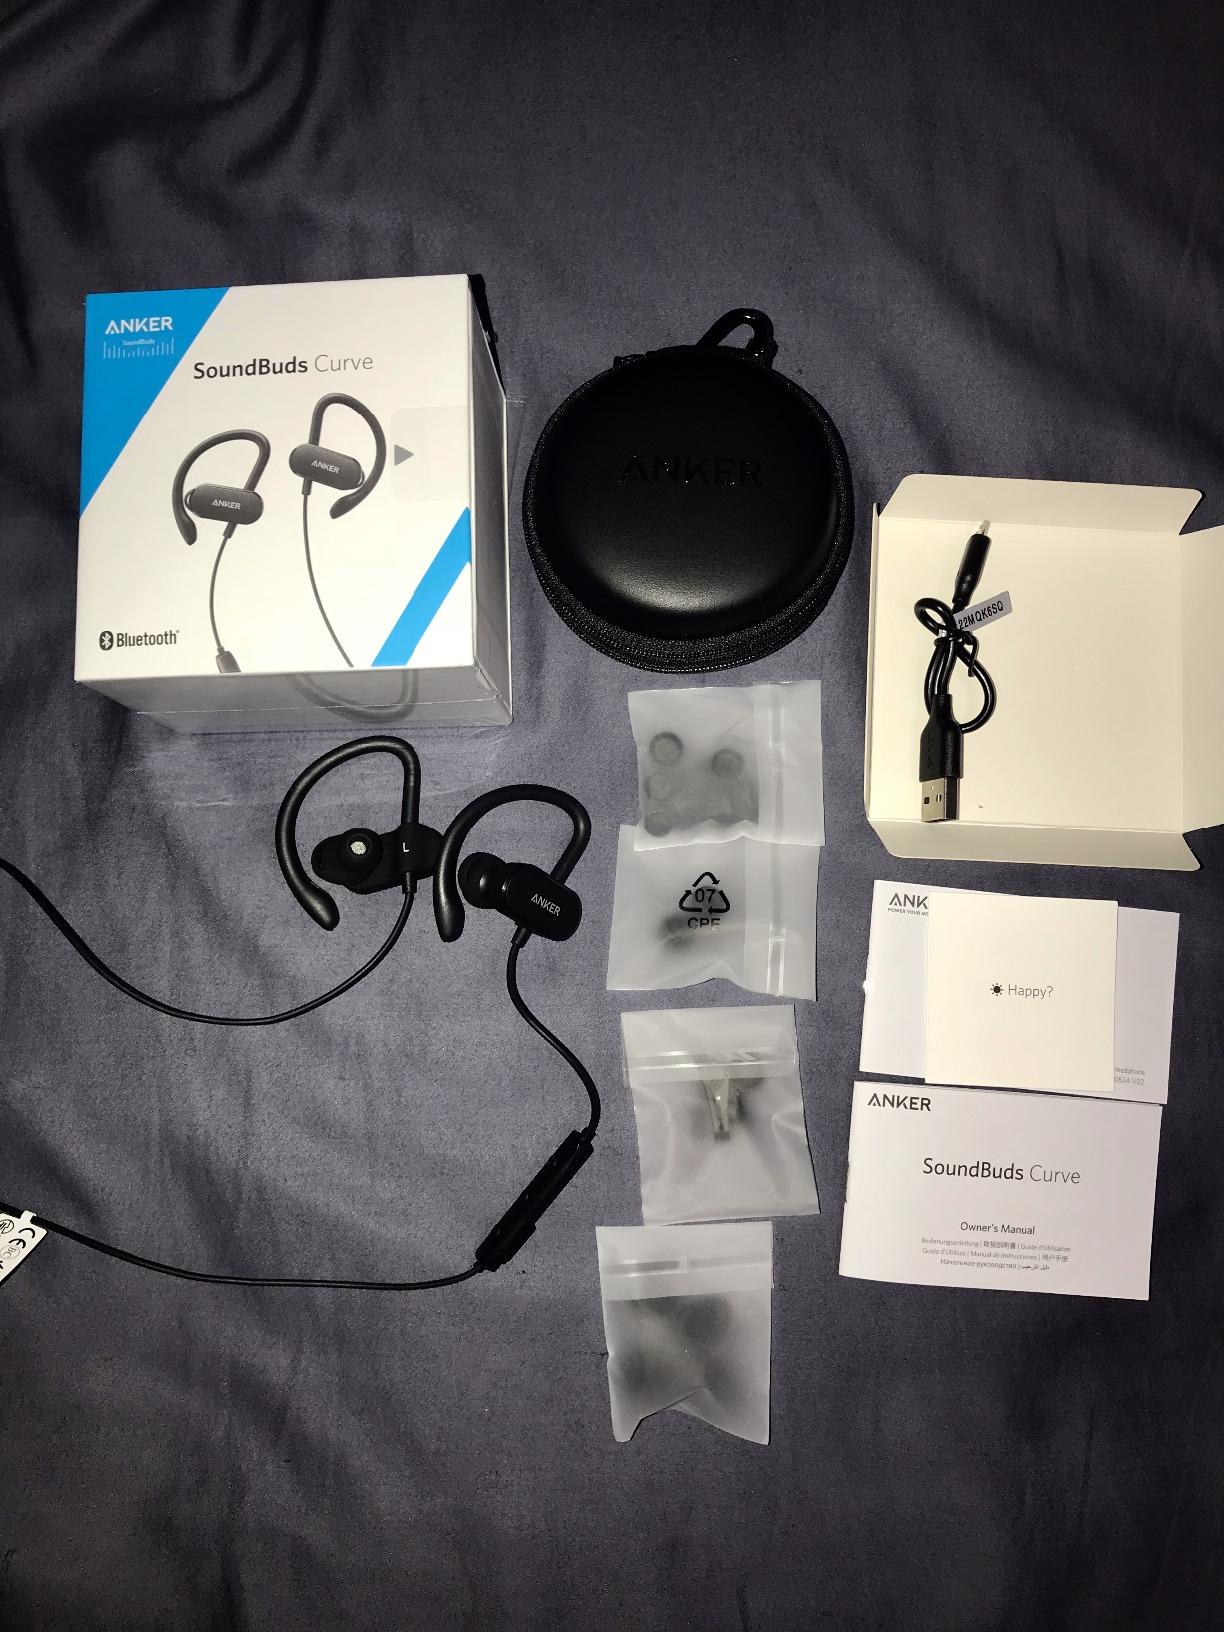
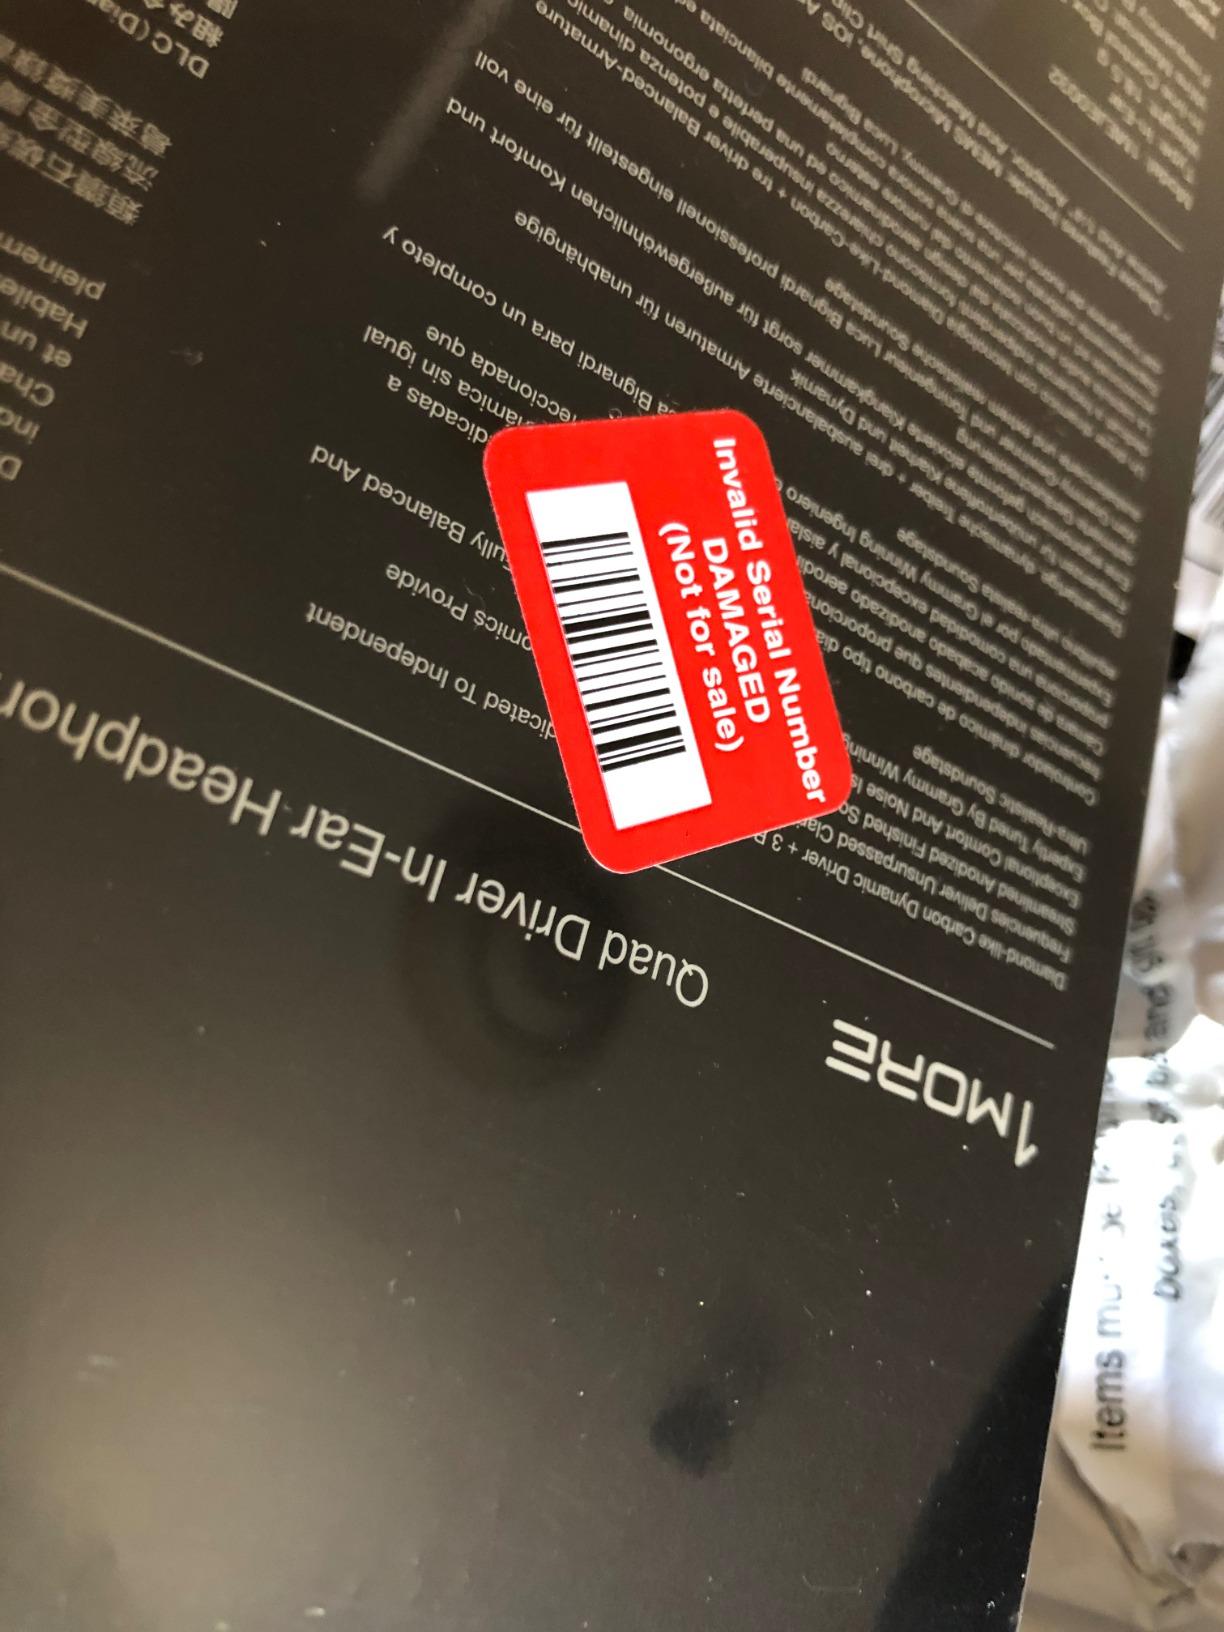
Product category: headphones
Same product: no